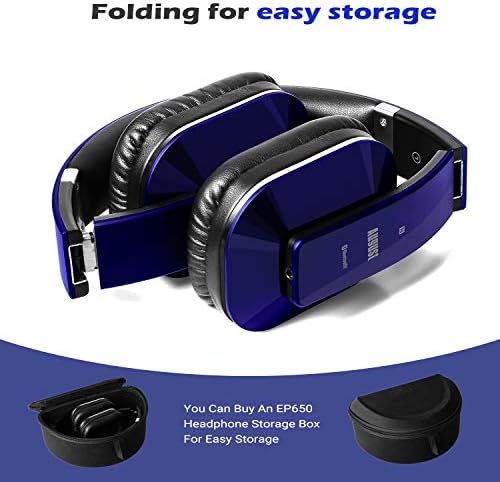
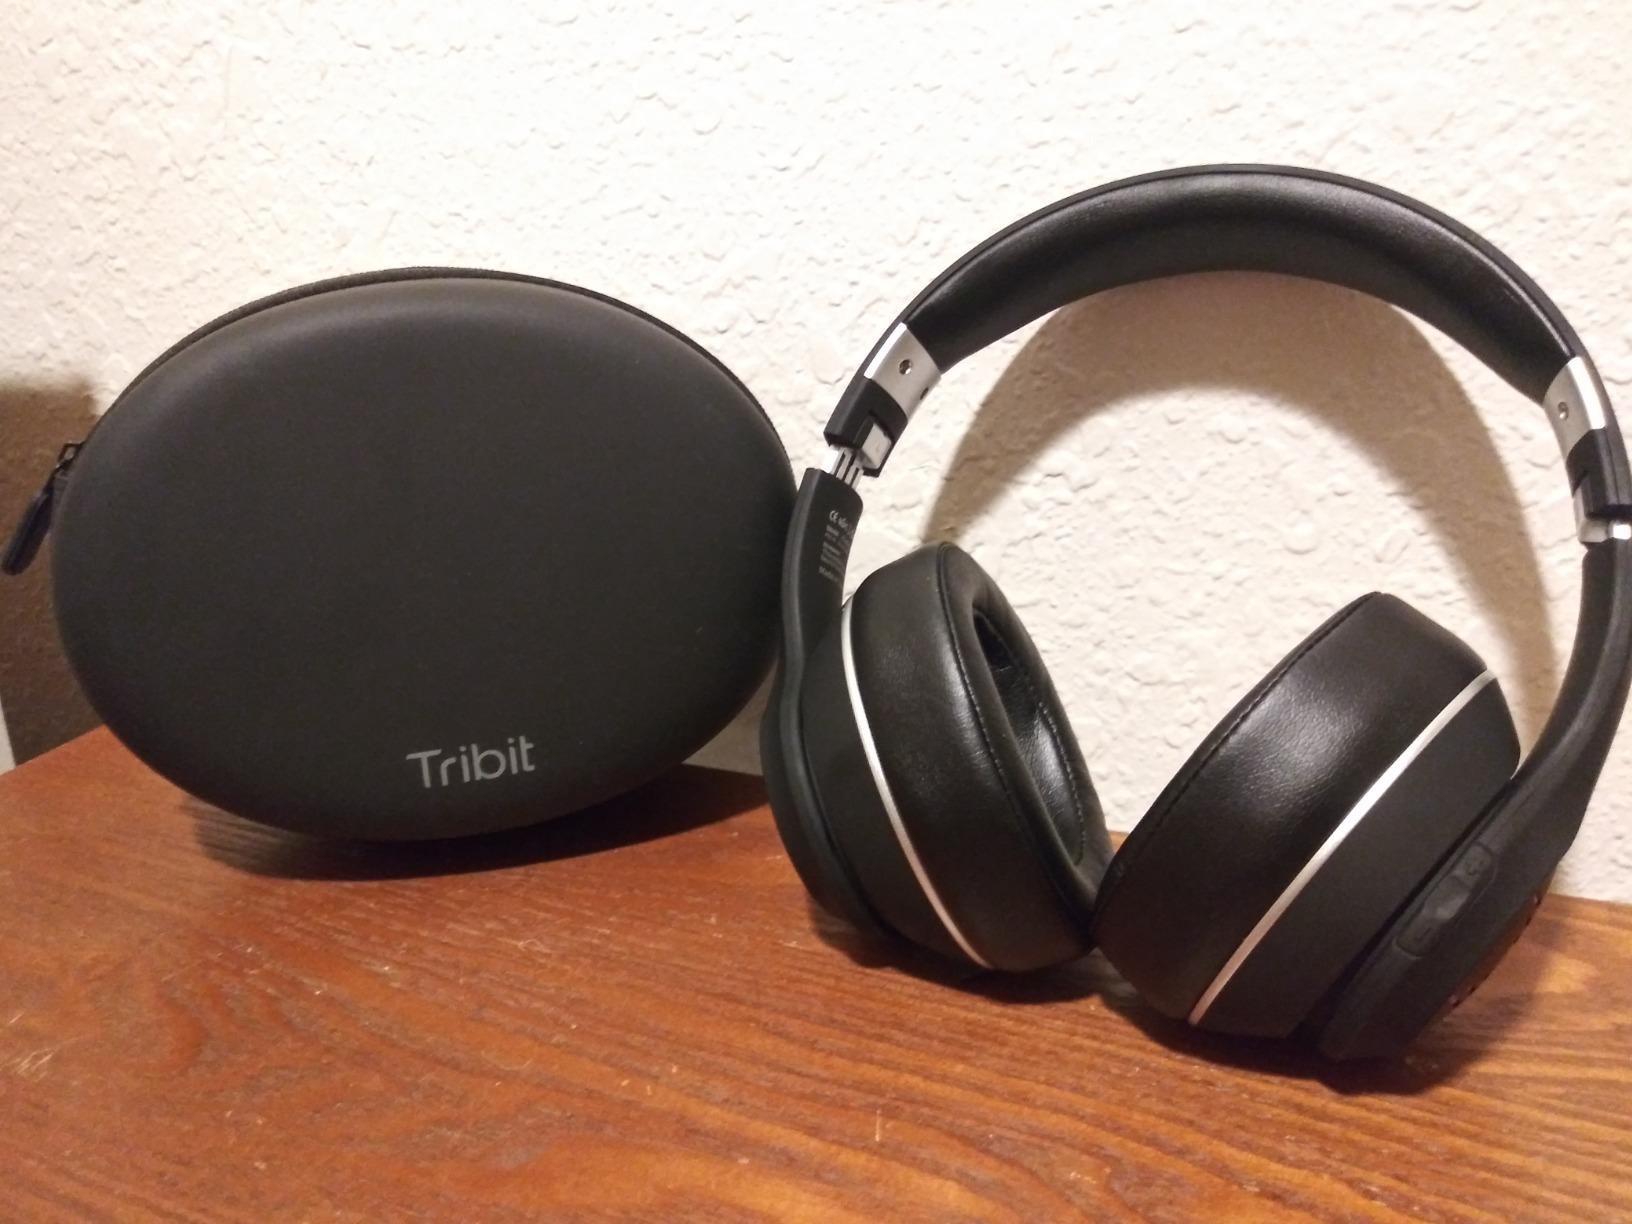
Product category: headphones
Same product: no